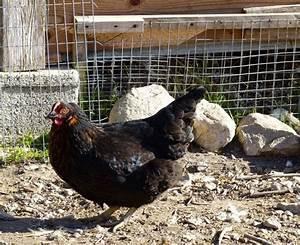
chicken